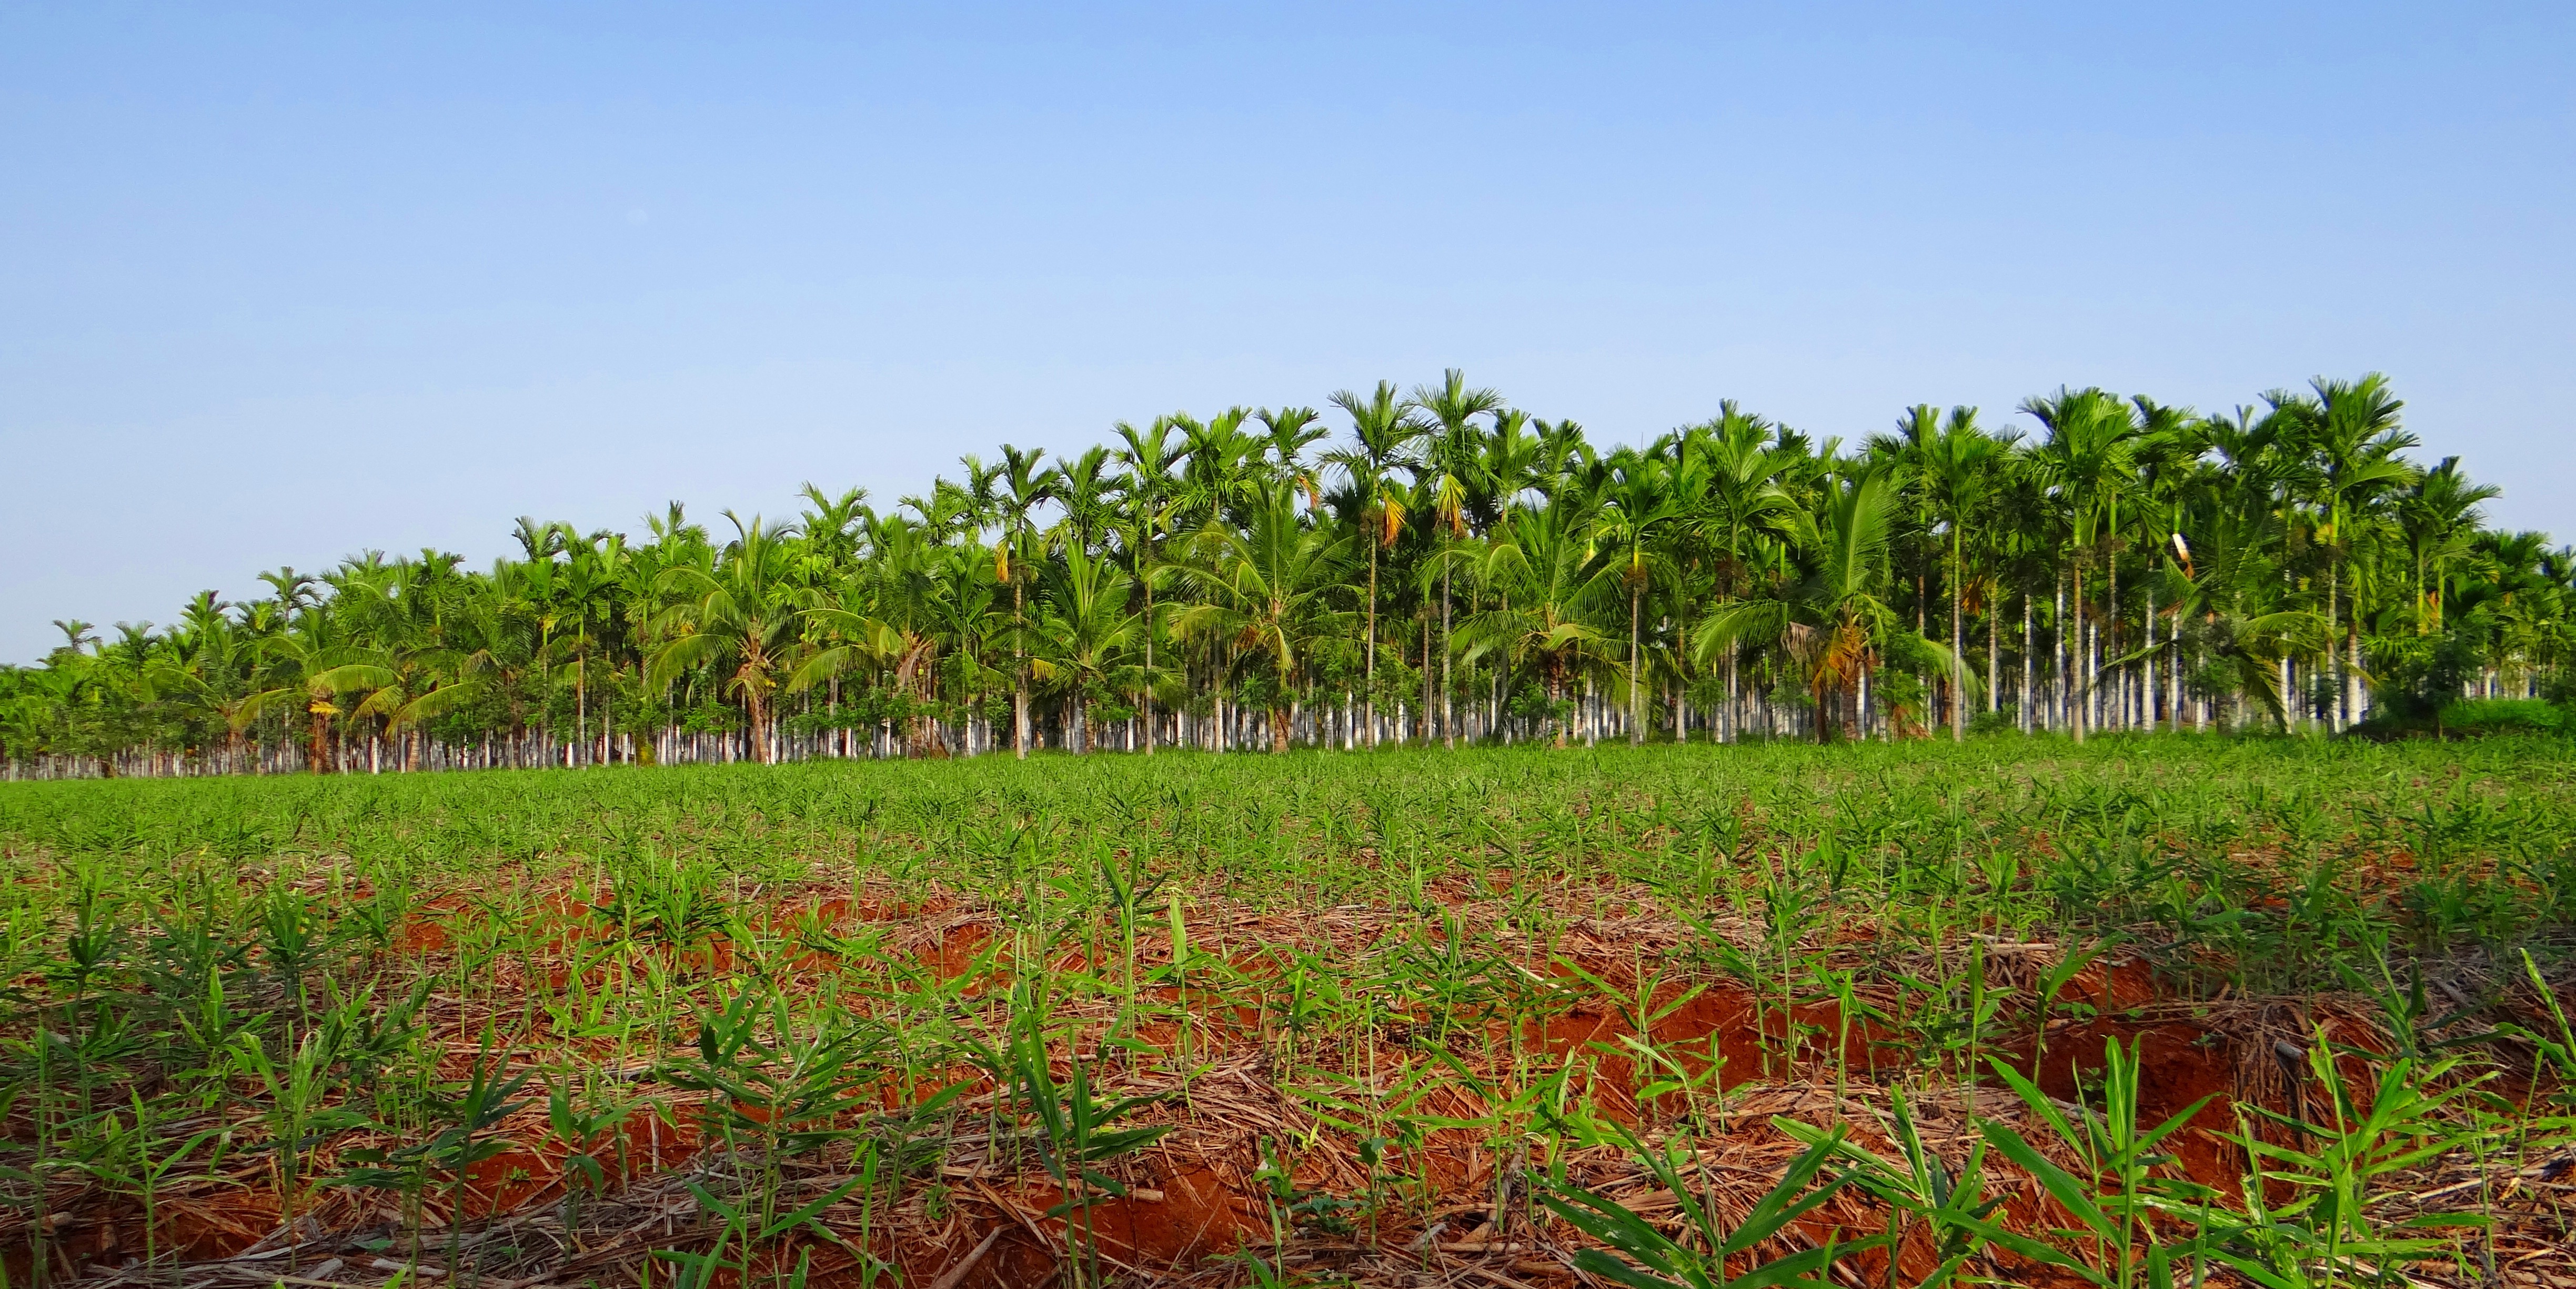
marsh, plant, field, meadow, prairie, flower, crop, soil, agriculture, savanna, plain, grassland, vegetation, shrub, wetland, plantation, india, habitat, ecosystem, karnataka, rural area, paddy field, shimoga, natural environment, grass family, areca nut, areca palm, areca catechu, betelnut